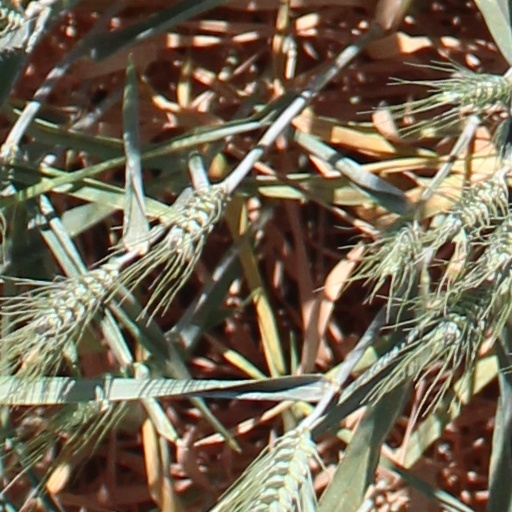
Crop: wheat